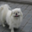
Label: dog